Yousef Karam

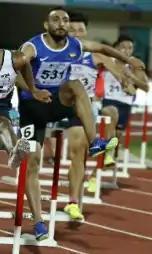
Yousef Karam in 2017

Youssef Mohammed Karam Taher (born 15 July 1993) is a Kuwaiti sprinter specialising in the 400 metres and 400 metres hurdles. He represented his country at the 2018 World Indoor Championships reaching the semifinals.